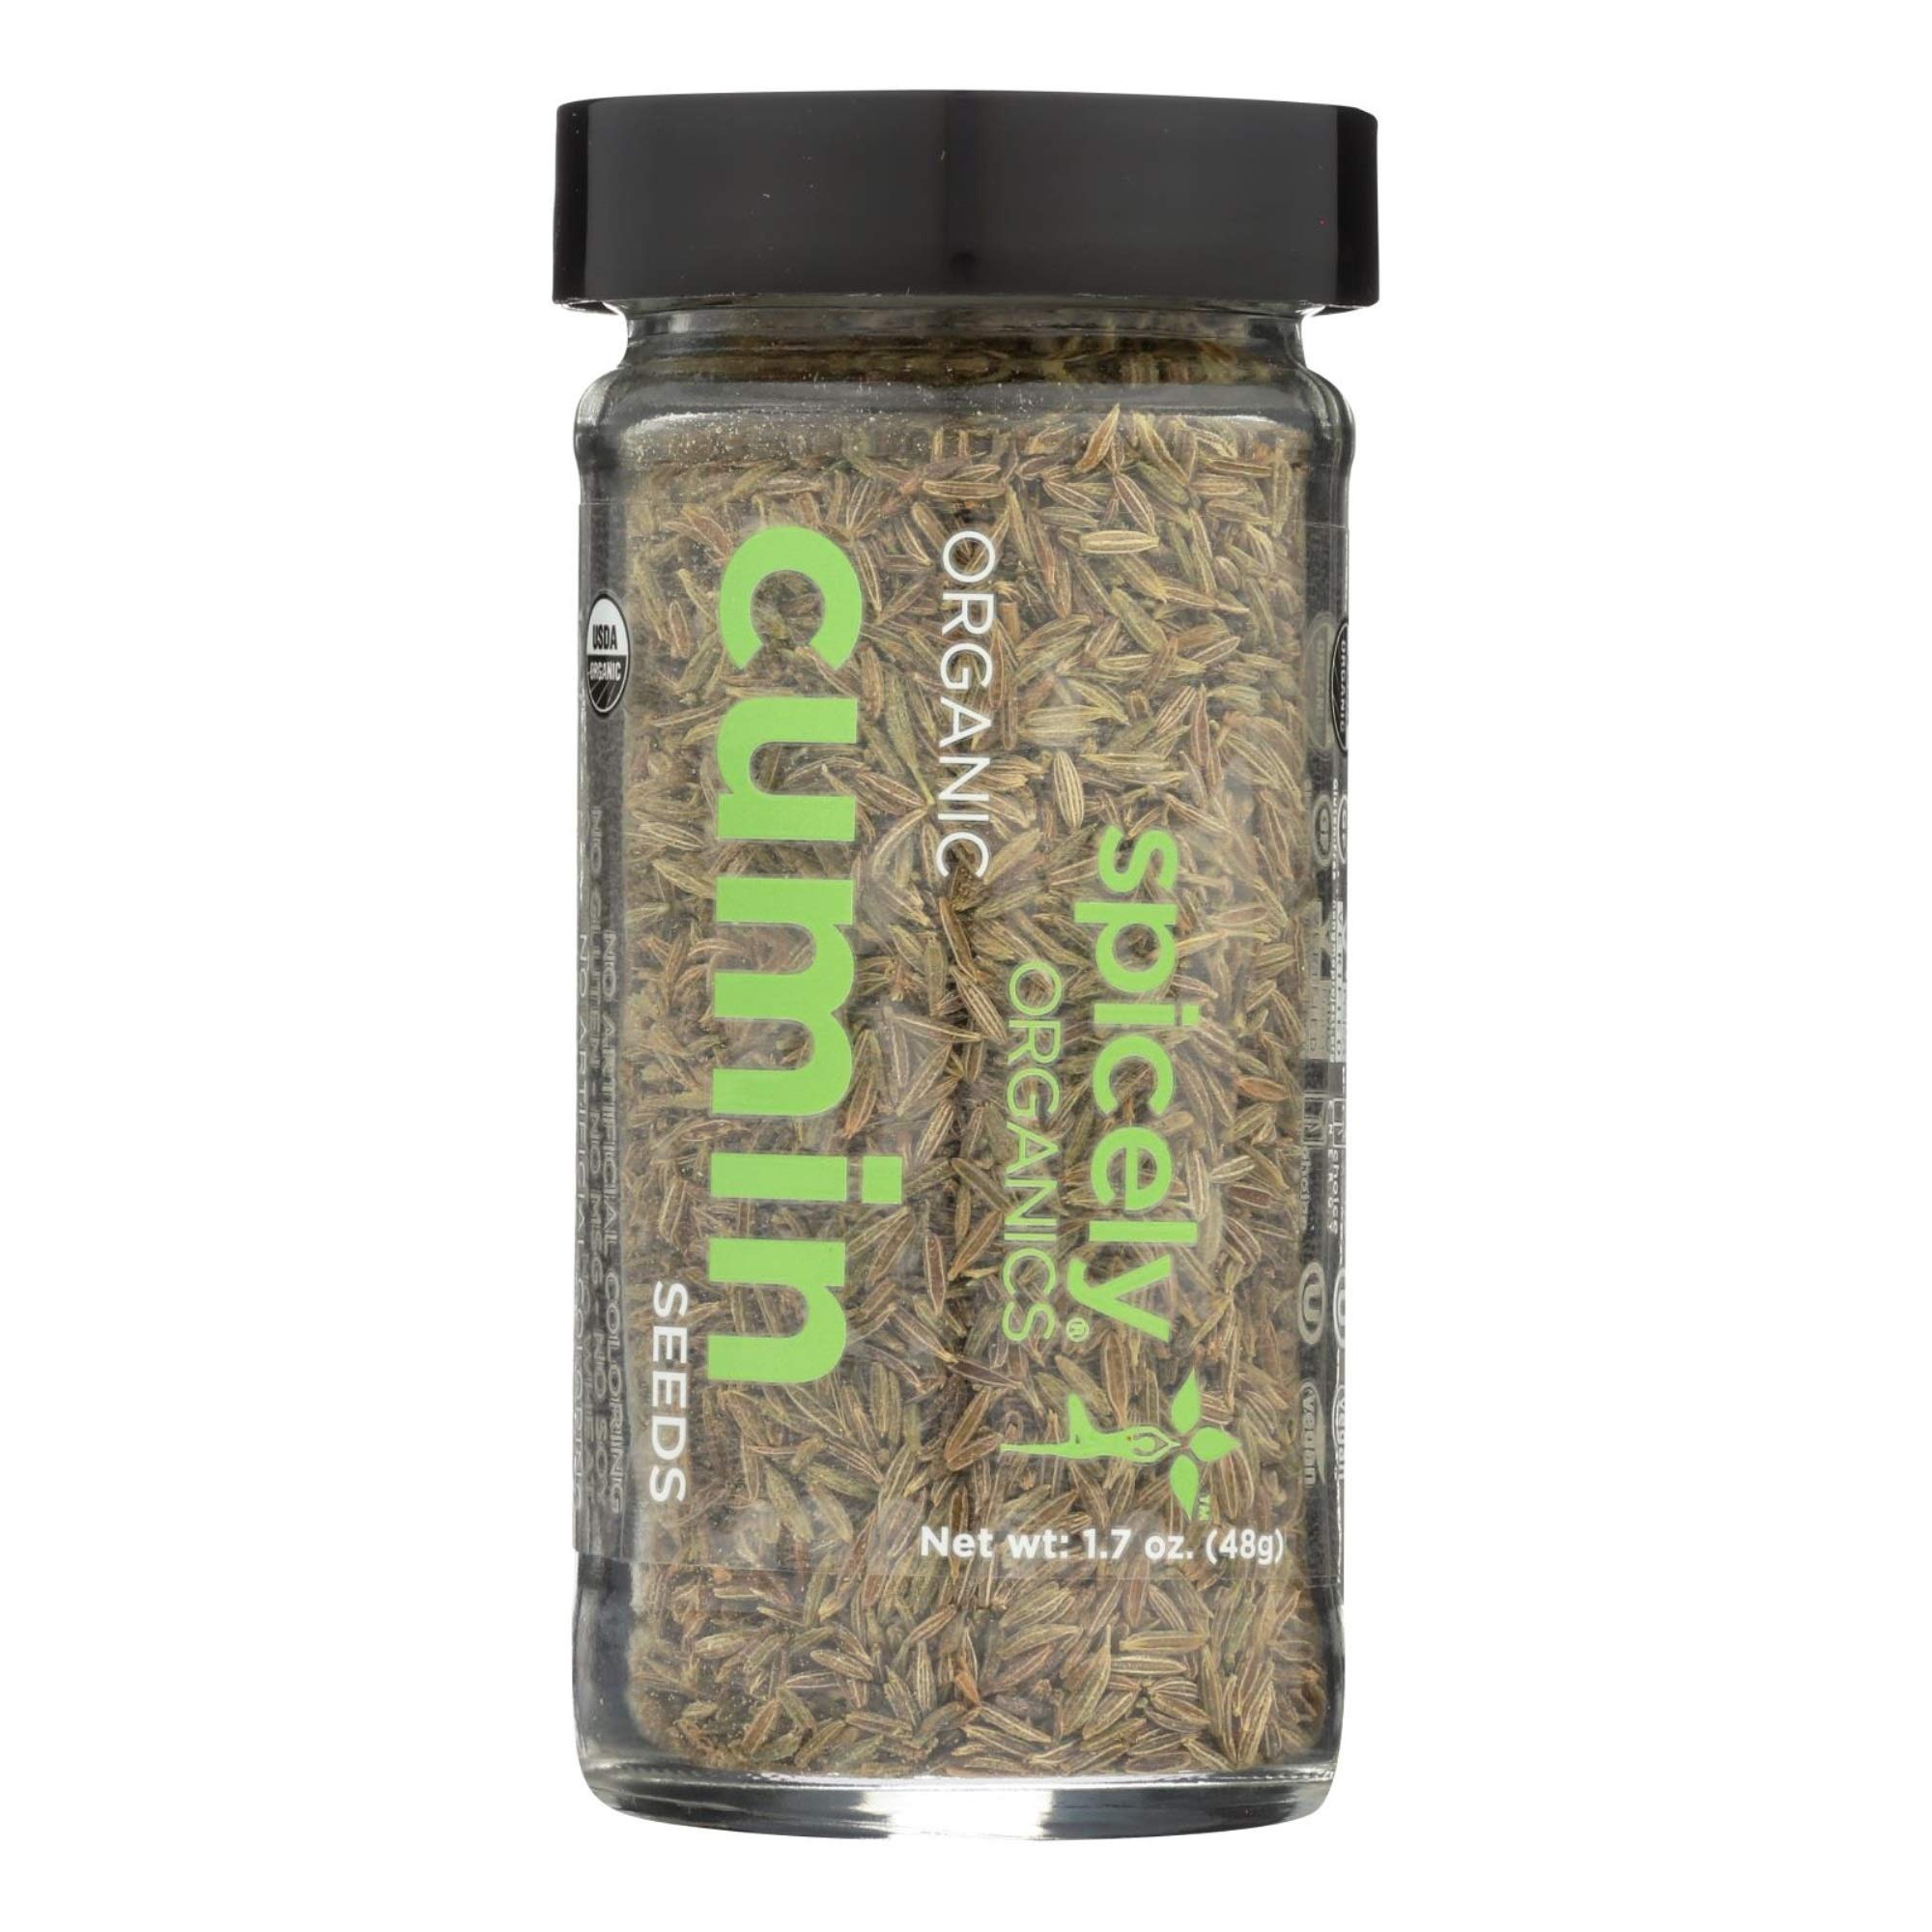
Item Name: Spicely Organics USDA Certified Organic Cumin Seeds Whole, No Artificial Colors or Preservatives, Zero Sugar, Vegan Friendly, Kosher, Gluten Free & Non-GMO, 1.7 Ounce (Pack of 3)
Bullet Point: Spicely Organics USDA Certified Organic Cumin Seeds Whole, No Artificial Colors or Preservatives, Zero Sugar, Vegan Friendly, Kosher, Gluten Free & Non-GMO, 1.7 Ounce (Pack of 3)
Value: 1.0
Unit: count

Price: 40.99